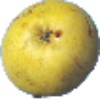
Label: Pear Monster 1